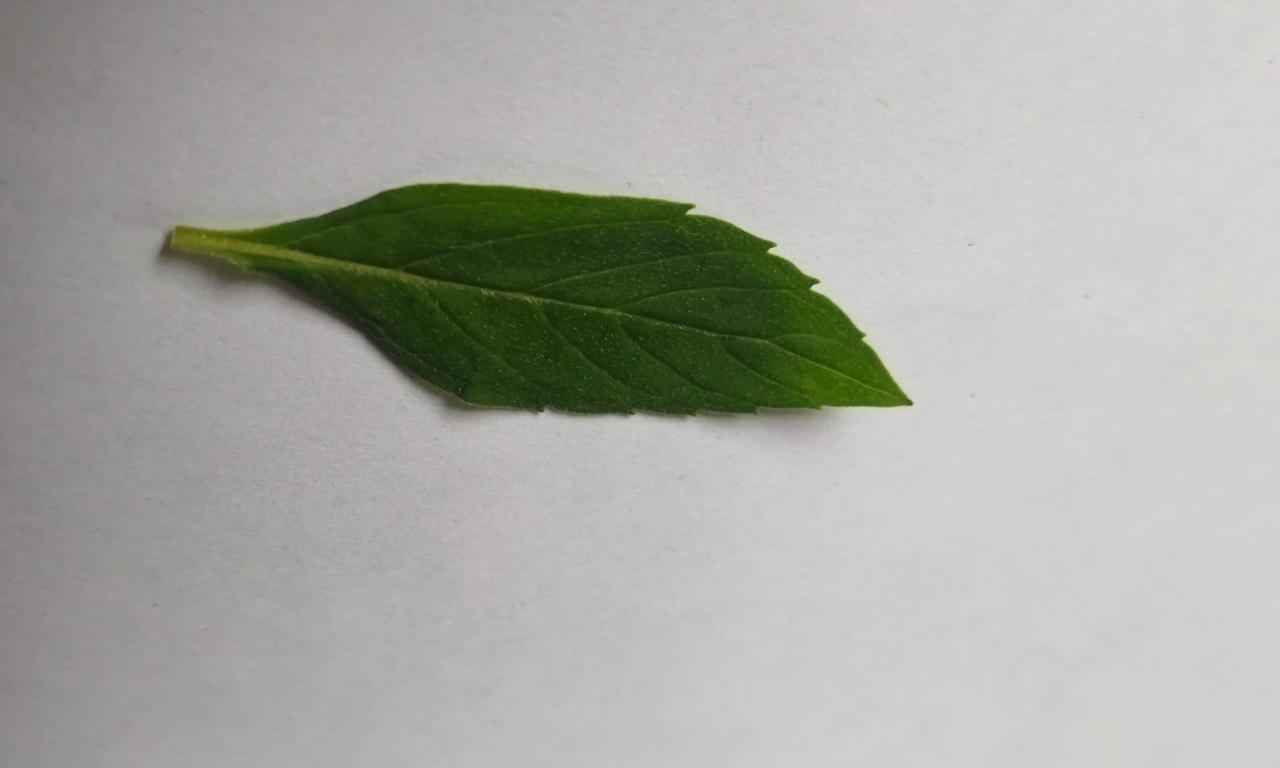
Label: Fresh